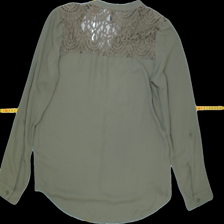
View: back
Type: Shirt
Category: Ladies
Brand: H&M
Colors: Green
Material: 100%polyester
Pattern: Lace
Size: 36
Trend: No trend
Stains: Yes
Price range: <50
Recommended usage: Export